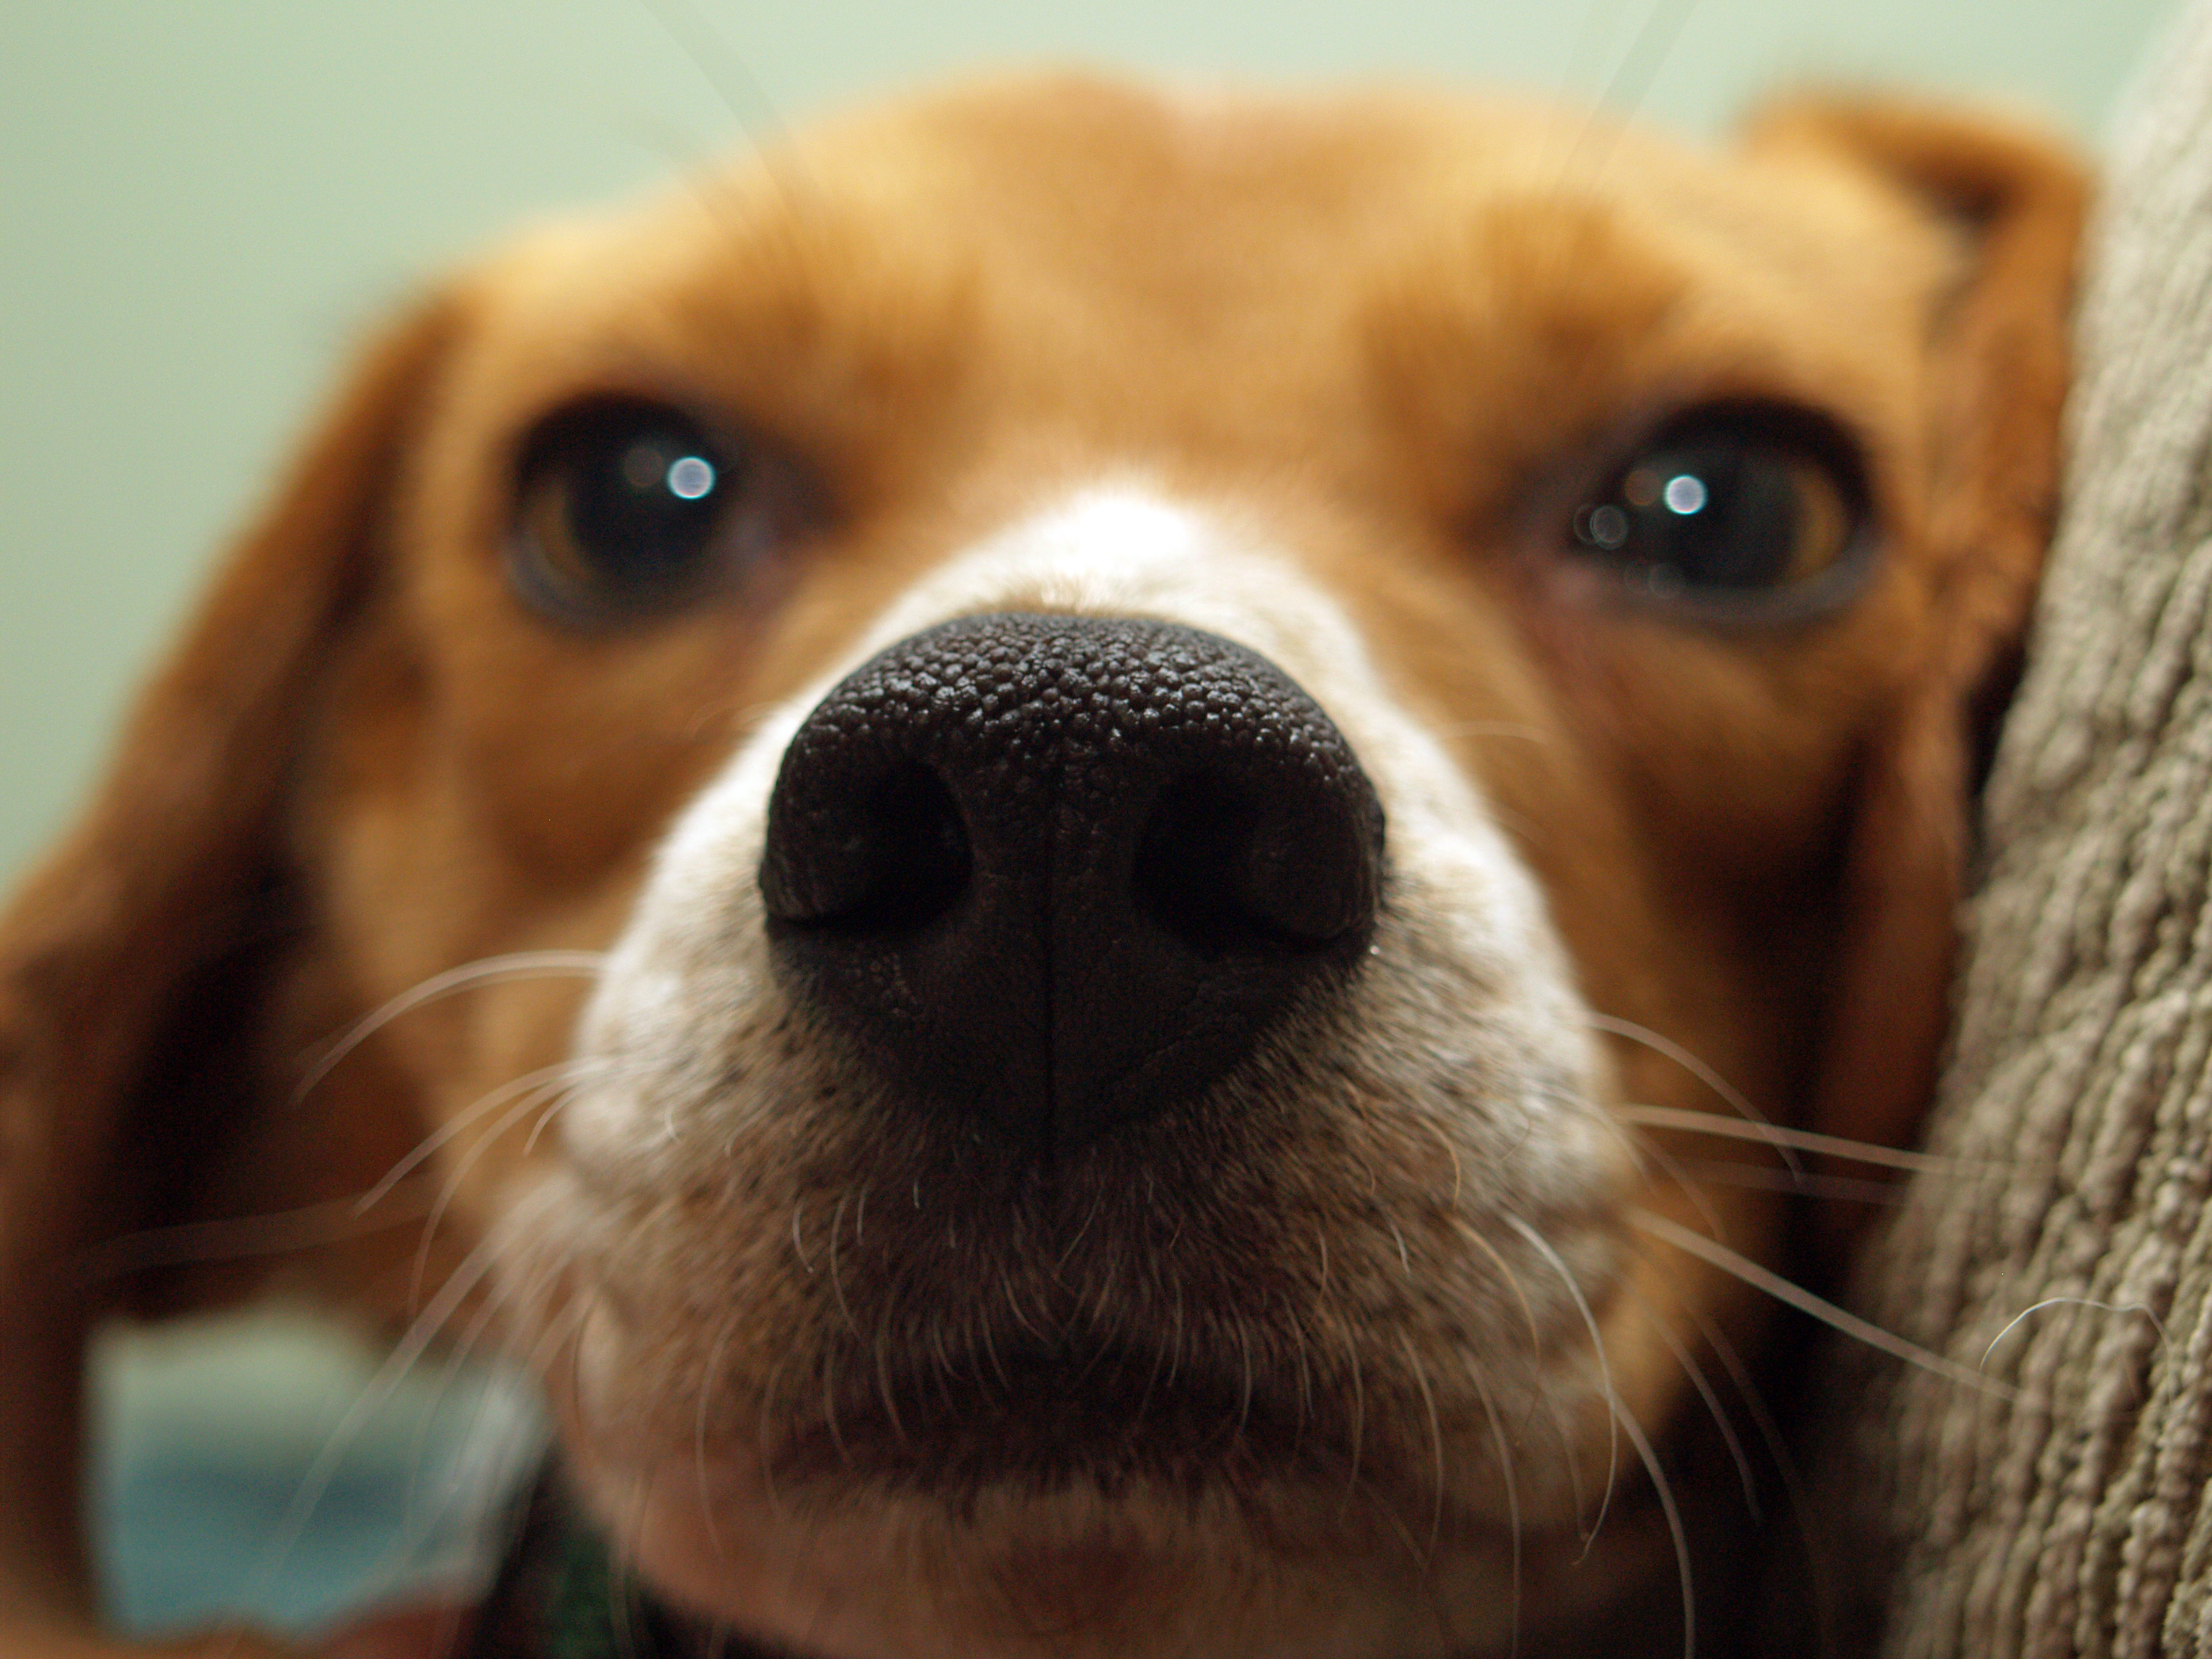
puppy, dog, animal, cute, pet, mammal, close up, nose, whiskers, snout, eye, vertebrate, beagle, dog breed, animal shelter, dog like mammal, dog crossbreeds